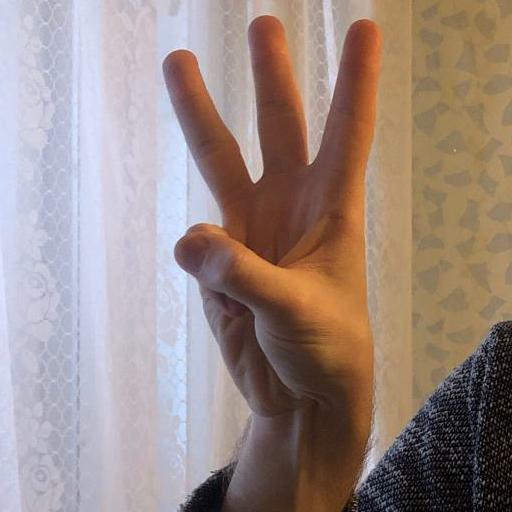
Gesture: three